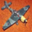
Label: airplane